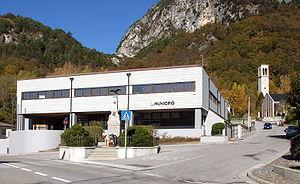
Trasaghis est une commune de la province d'Udine dans la région Frioul-Vénétie Julienne en Italie.